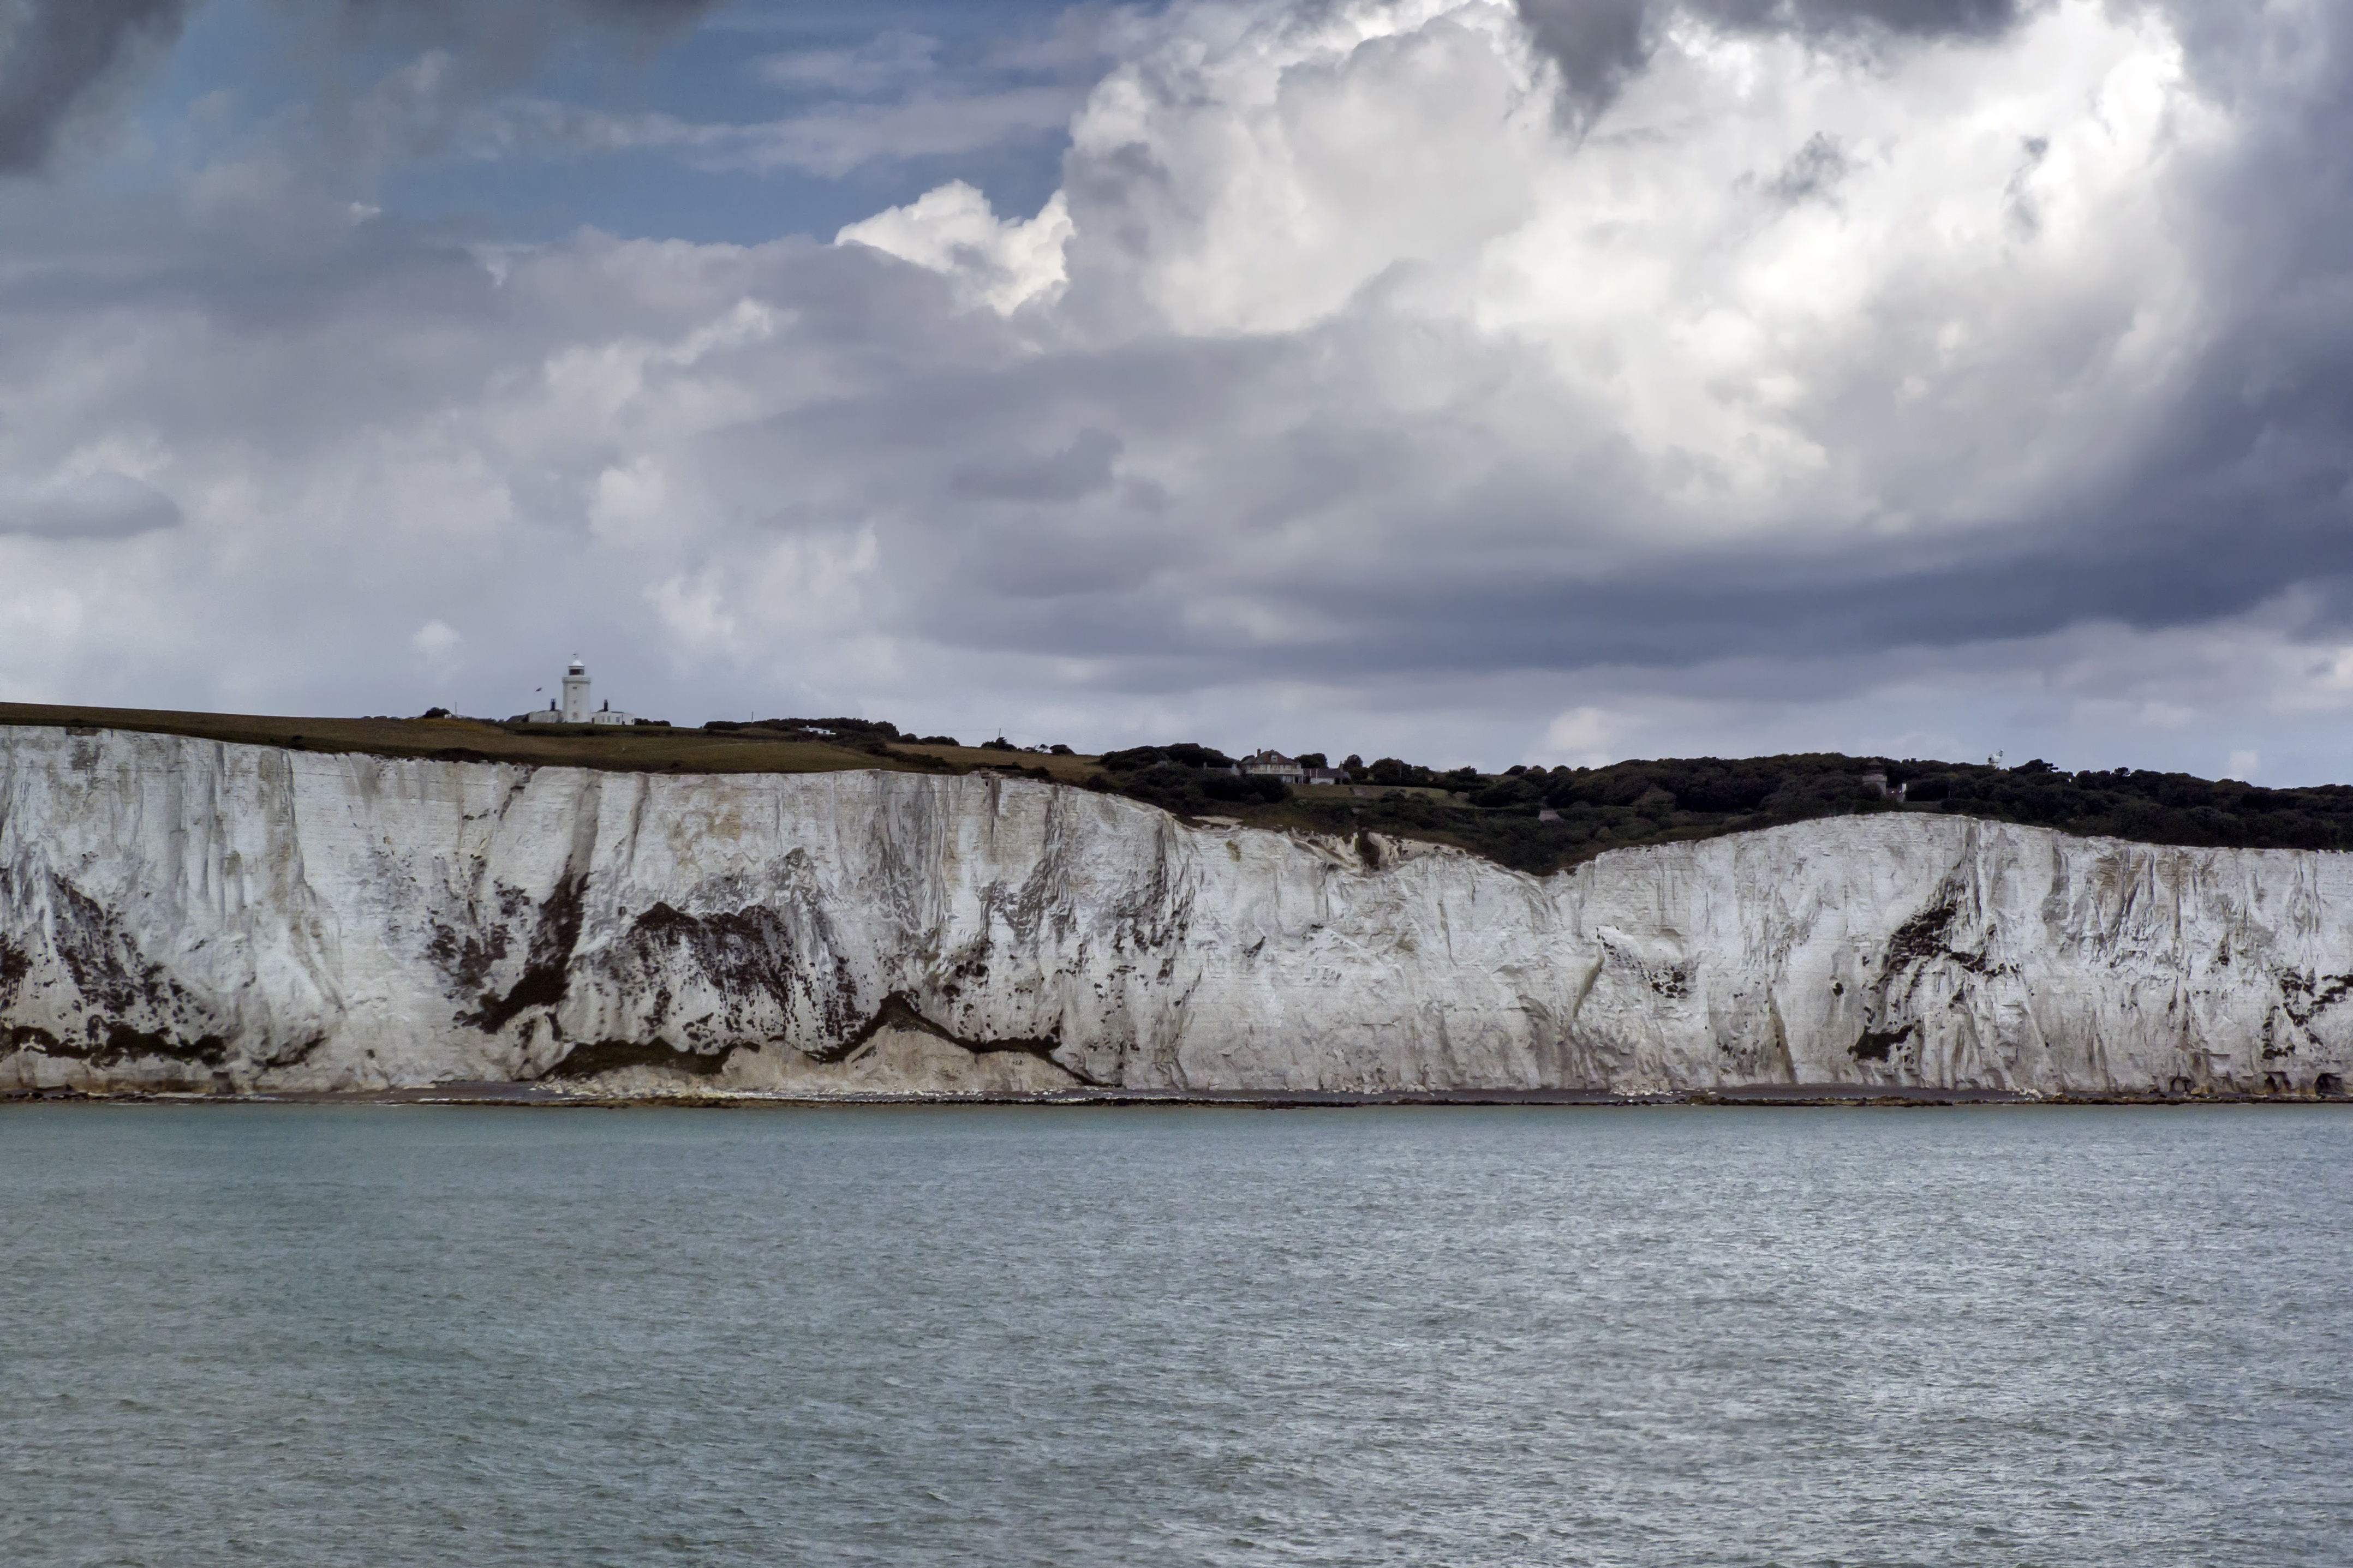
landscape, sea, coast, water, nature, rock, mountain, snow, cloud, sky, shore, wave, lake, river, cliff, reflection, bay, reservoir, terrain, body of water, england, clouds, cliffs, loch, dover, white cliffs, united kingdom, landform, white kliff